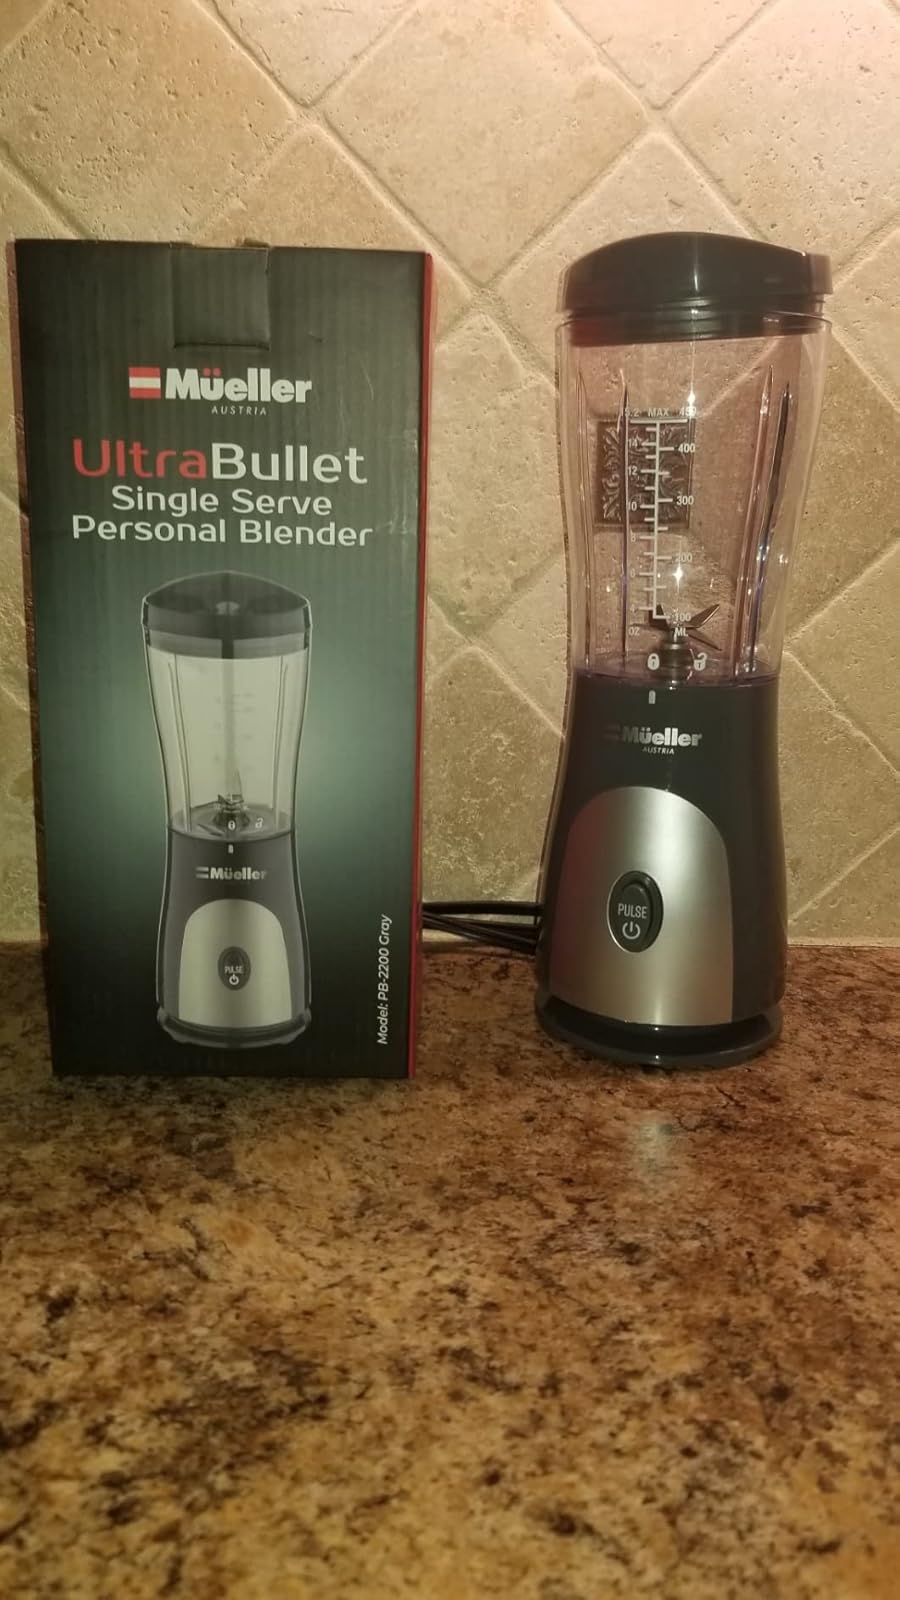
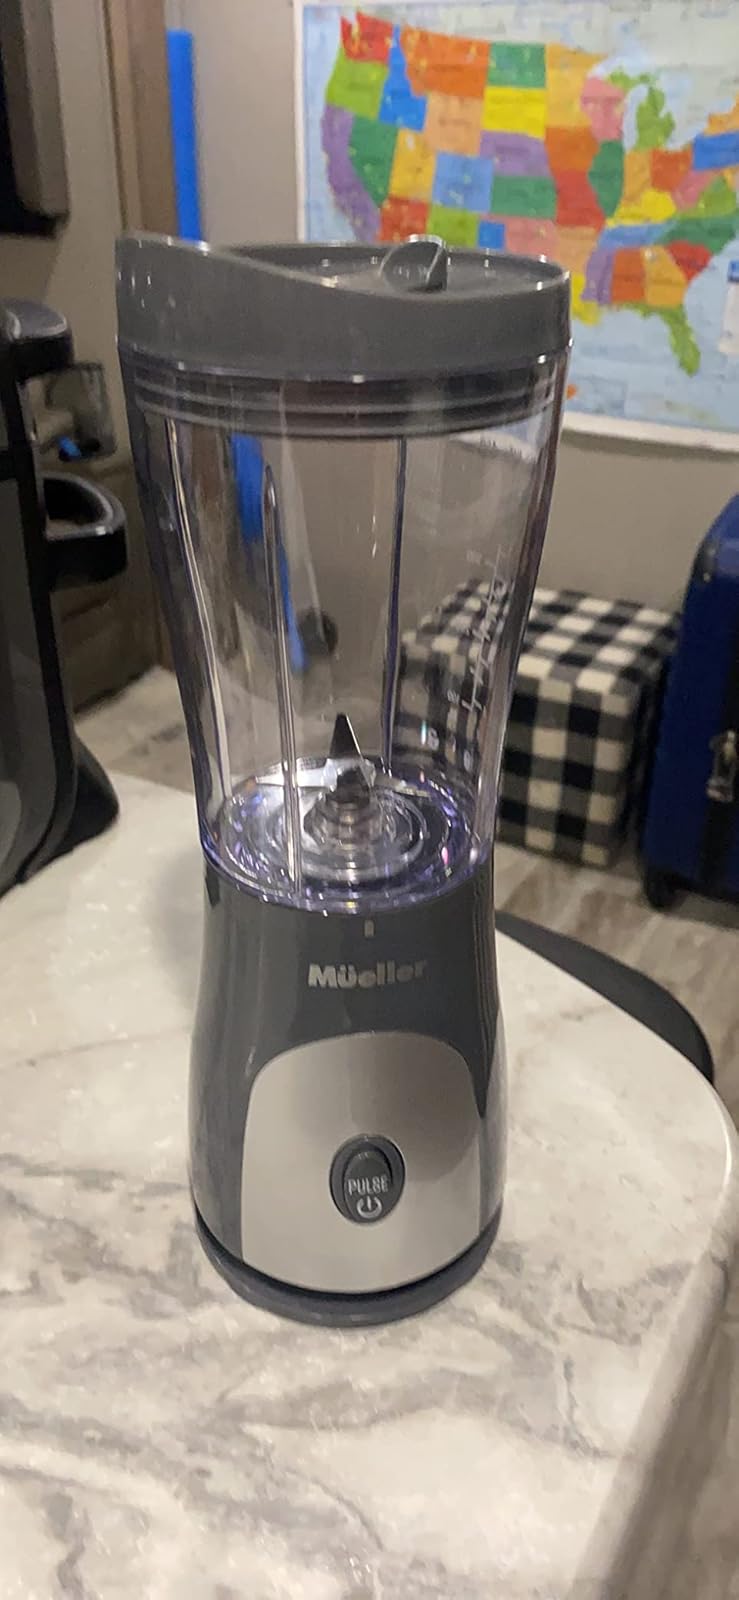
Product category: items_blender
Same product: yes